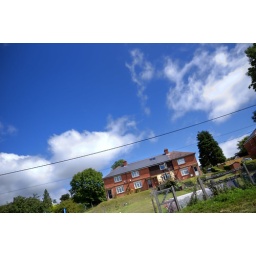
Taken from my van window while stuck in traffic.